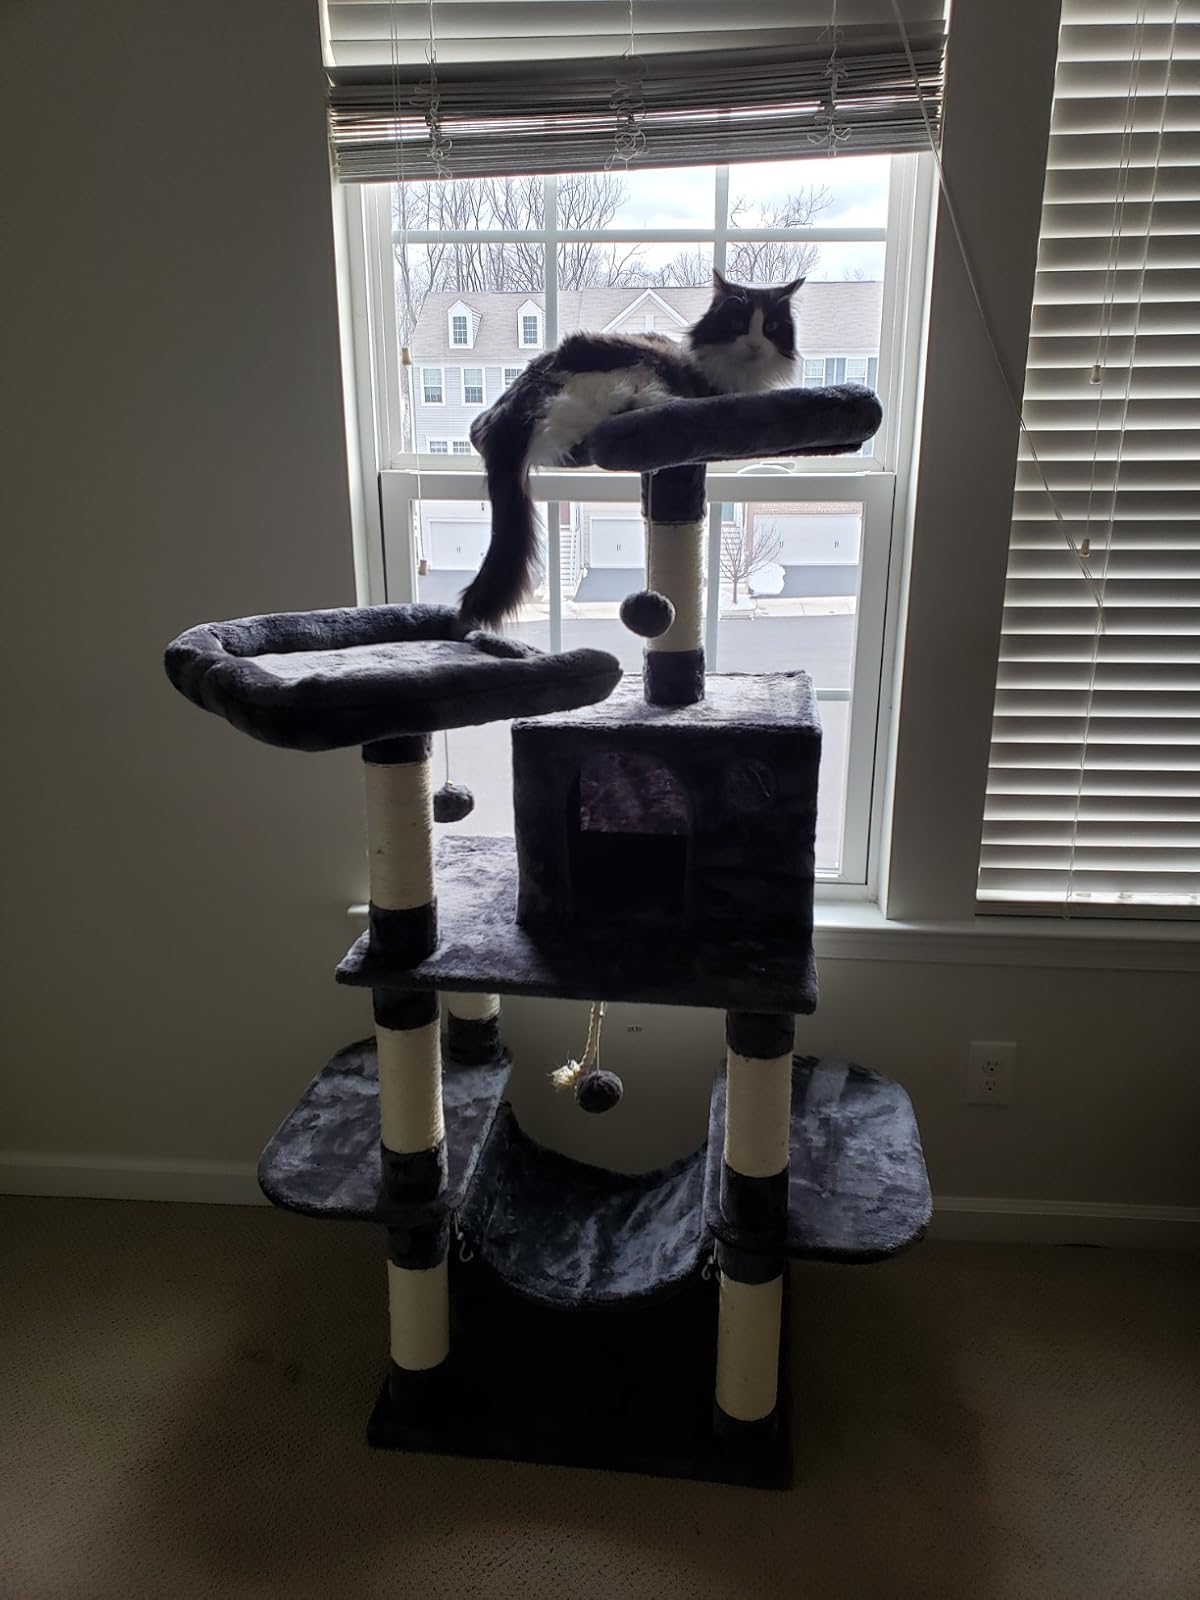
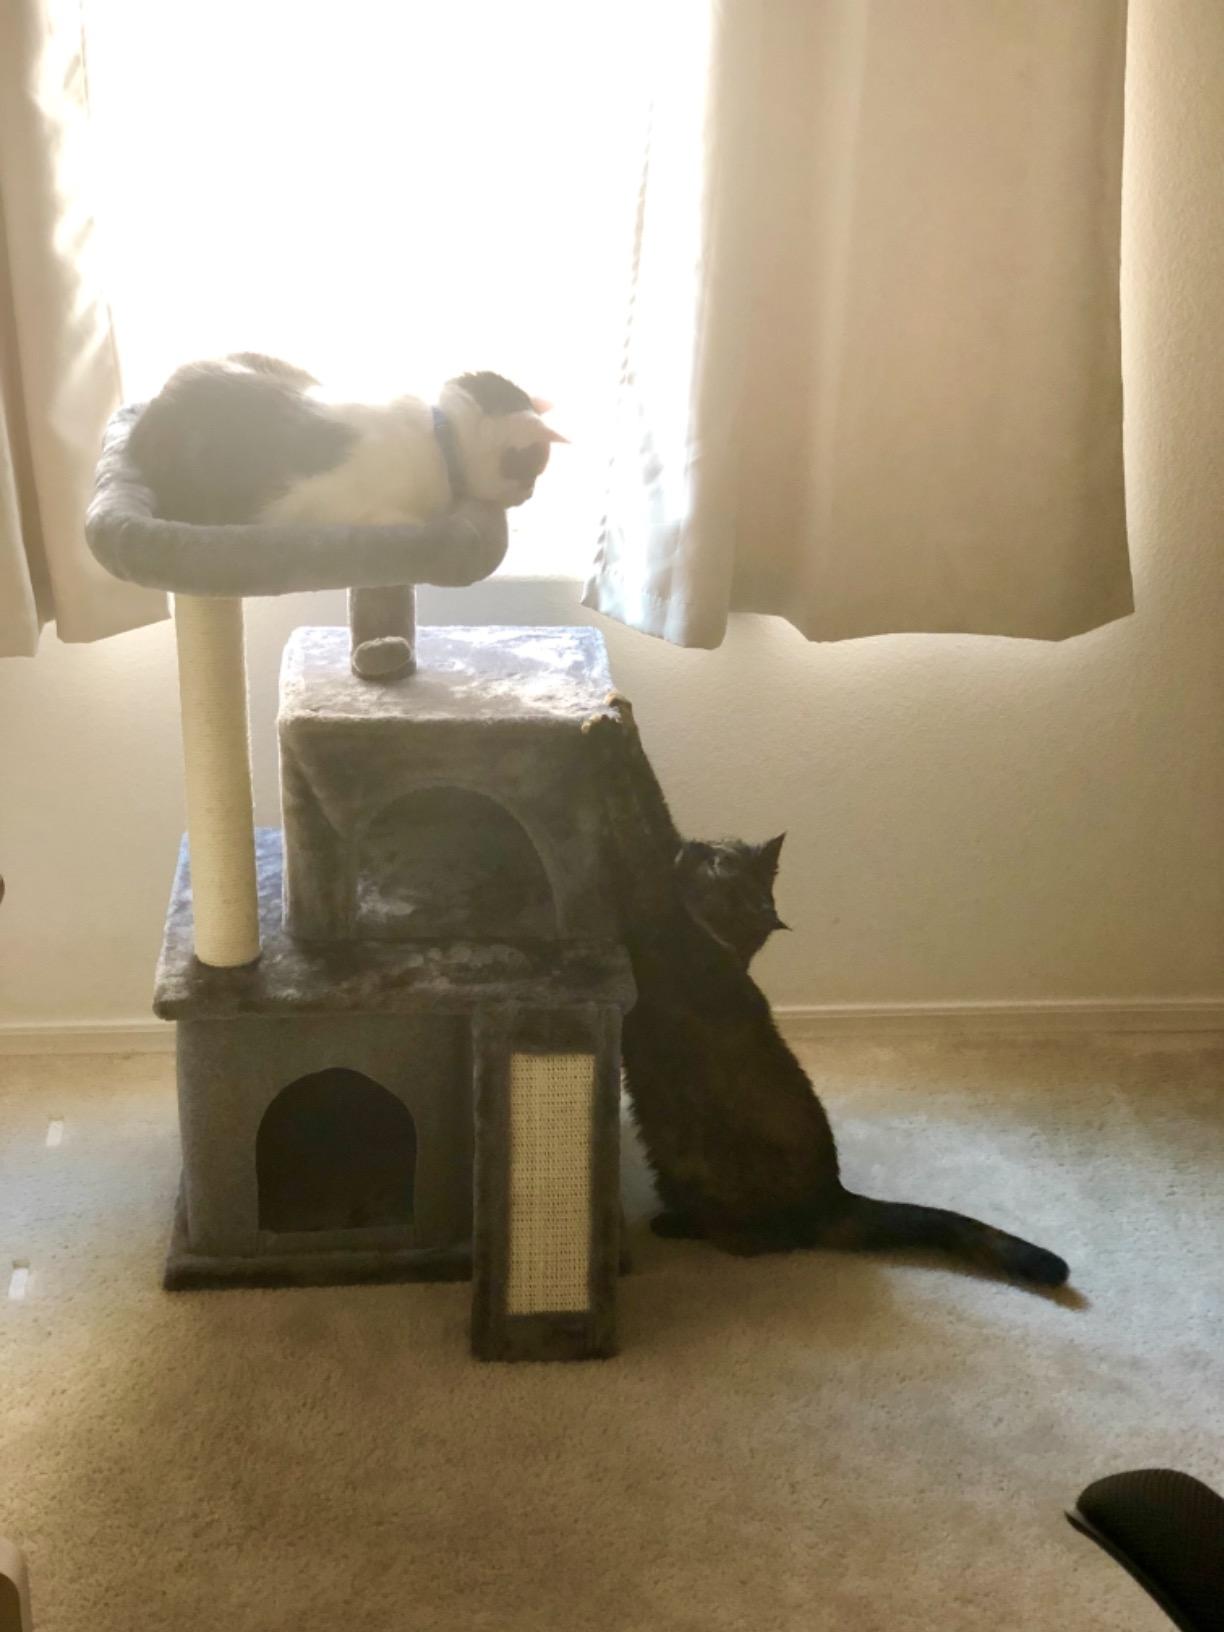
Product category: items_cat tree
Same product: no